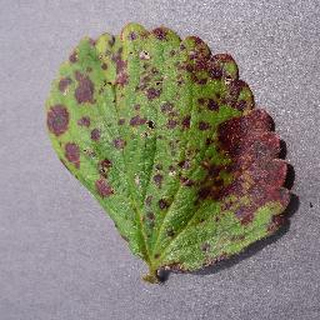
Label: strawberry_leaf_scorch